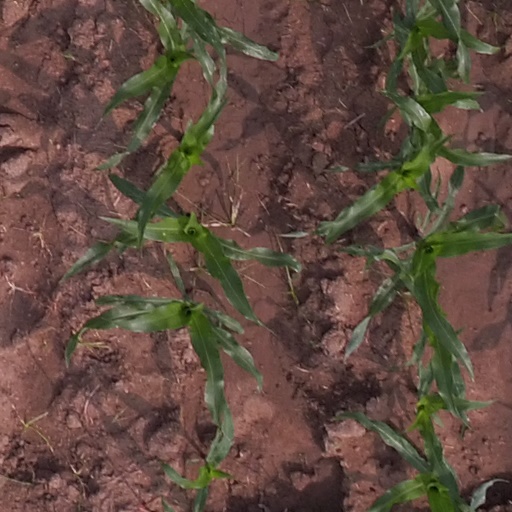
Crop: maize; corn